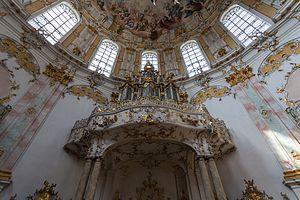
L'abbaye d’Ettal est une abbaye bénédictine, située en Haute-Bavière à Ettal. Elle se trouve près de la ville d’Oberammergau et au nord de la ville de Garmisch-Partenkirchen dans les Alpes. Elle fait partie de l'Archidiocèse de Munich et Freising. Elle est fondée par Louis IV de Bavière en 1330. Au XVIIIᵉ siècle, elle possède une académie réputée ; mais en 1803 elle est sécularisée et laissée à l’abandon. Elle est réoccupée à partir de 1899. De lieu de pèlerinage important, elle est devenue aujourd’hui un lieu touristique populaire.